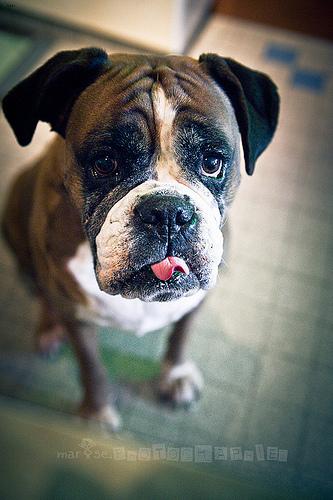
Breed: boxer